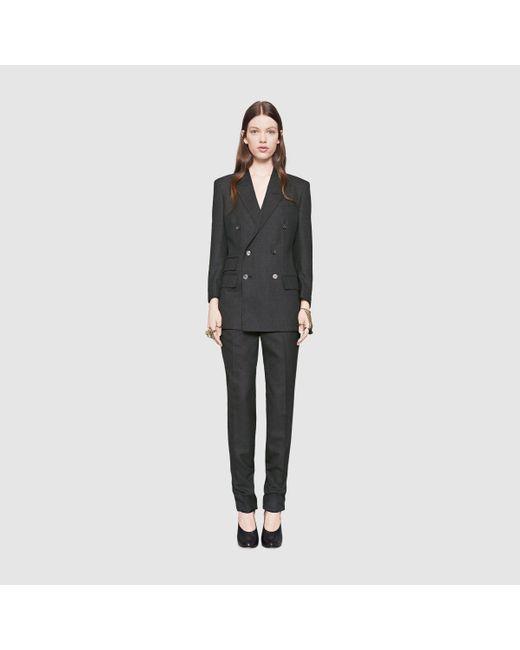
schwarzer zweireihiger Mantel für Damen